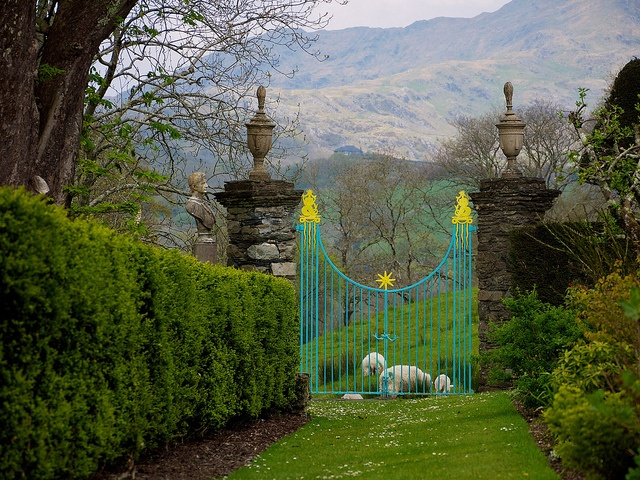
A blue gate sitting on a lush green path with white sheep sitting behind it.
there are two small animals standing on the other side of the gate
A majestic scene of of a fence and landscaping.
A hedge row with rock pillars and a blue gate with sheep behind the gate and a mountain in the background.
A view of a bunch of sheep standing beyond a fence.